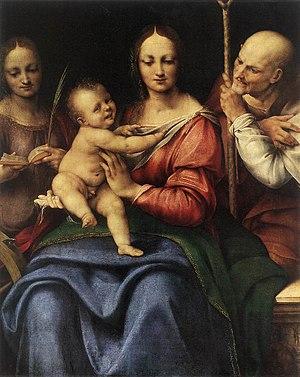
Cesare da Sesto est un peintre lombard marqué par l’influence et l’enseignement de Léonard de Vinci, puis par sa rencontre à Rome avec Raphaël.